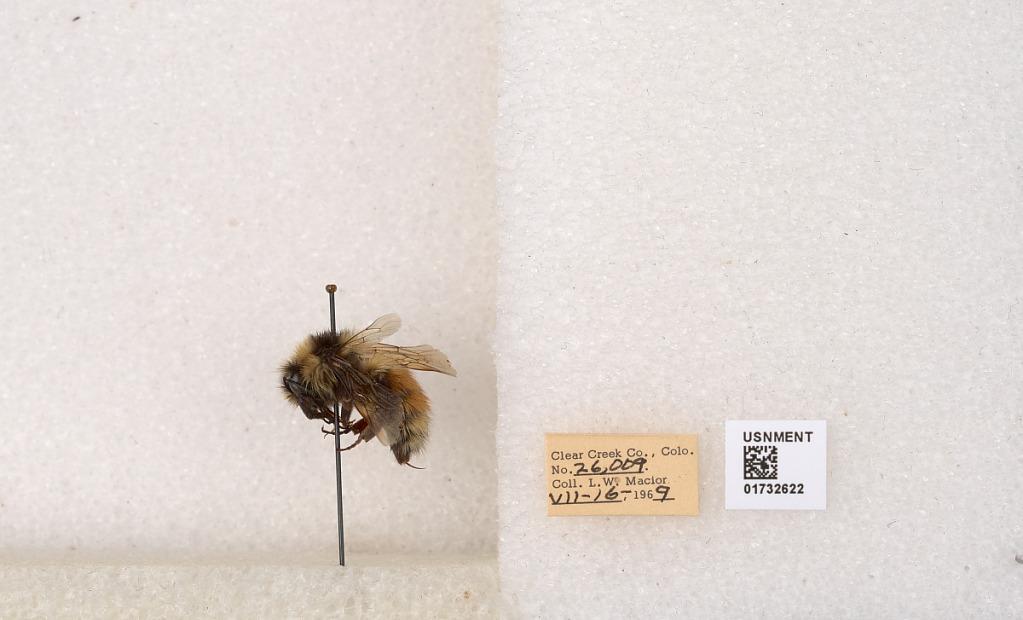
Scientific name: Bombus (Pyrobombus) sylvicola Kirby
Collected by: L. Macior
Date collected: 1969-7-16
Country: United States
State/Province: Colorado
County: Clear Creek
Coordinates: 39.7006, -105.694